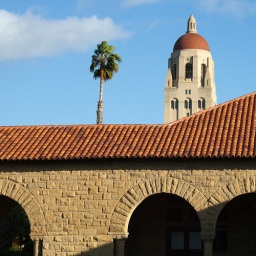
Hoover Tower looms over a red tile roof @ Stanford University